Yüksek Hızlı Tren

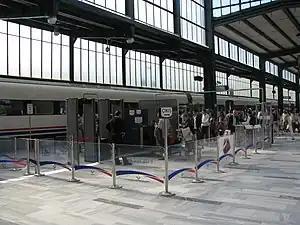
A security checkpoint for YHT passengers at the Ankara station

On YHT service, there is usually one train engineer (two on some trains), a train manager (absent in some trips), two train attendants and a café car attendant. Business-class passengers are served meals at their seats if they applied for while buying their tickets. When accessing the trains, passengers must pass a security check like in airports. Maintenance of the sets is done at the Eryaman Yard in Ankara.